Victor Gonzalez Jr.

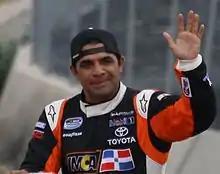
Gonzalez at Road America in 2012

Victor Gonzalez Jr. (born July 18, 1975) is a Puerto Rican professional stock car racing driver. He last competed part-time in the NASCAR Xfinity Series, driving the No. 17 Chevrolet Camaro for Niece Motorsports. Twice a competitor in the 24 Hours of Daytona endurance race, he became the first Puerto Rican driver to compete in a top level NASCAR series when he broke the barrier in 2009.